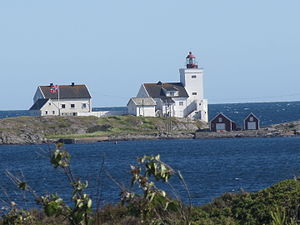
Homborsund fyr
Homborsund fyr
Homborsund fyr er et fyr på øen Store Grønningen syd for Grimstad i Agder fylke i Norge.